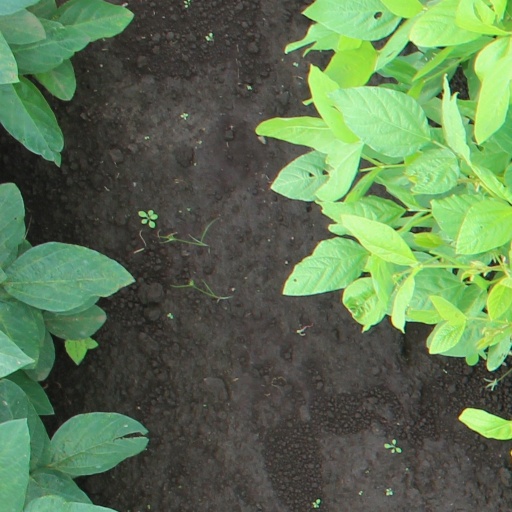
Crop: soybean